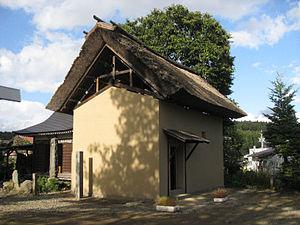
Issa Kobayashi, plus connu sous son seul prénom de plume Issa, est un poète japonais du XIXᵉ siècle. De son vrai nom, Nobuyuki Kobayashi, il est né le 15 juin 1763 dans le village de Kashiwabara dans la province de Shinano et y meurt le 5 janvier 1828. Il est considéré comme l'un des quatre maîtres classiques du haïku japonais.
Les Derniers jours du père d'Issa est un journal de Kobayashi Issa, dont le titre fait référence aux derniers jours de son père. Cette œuvre passe pour être à l'origine du genre watakushi shōsetsu de la littérature japonaise.